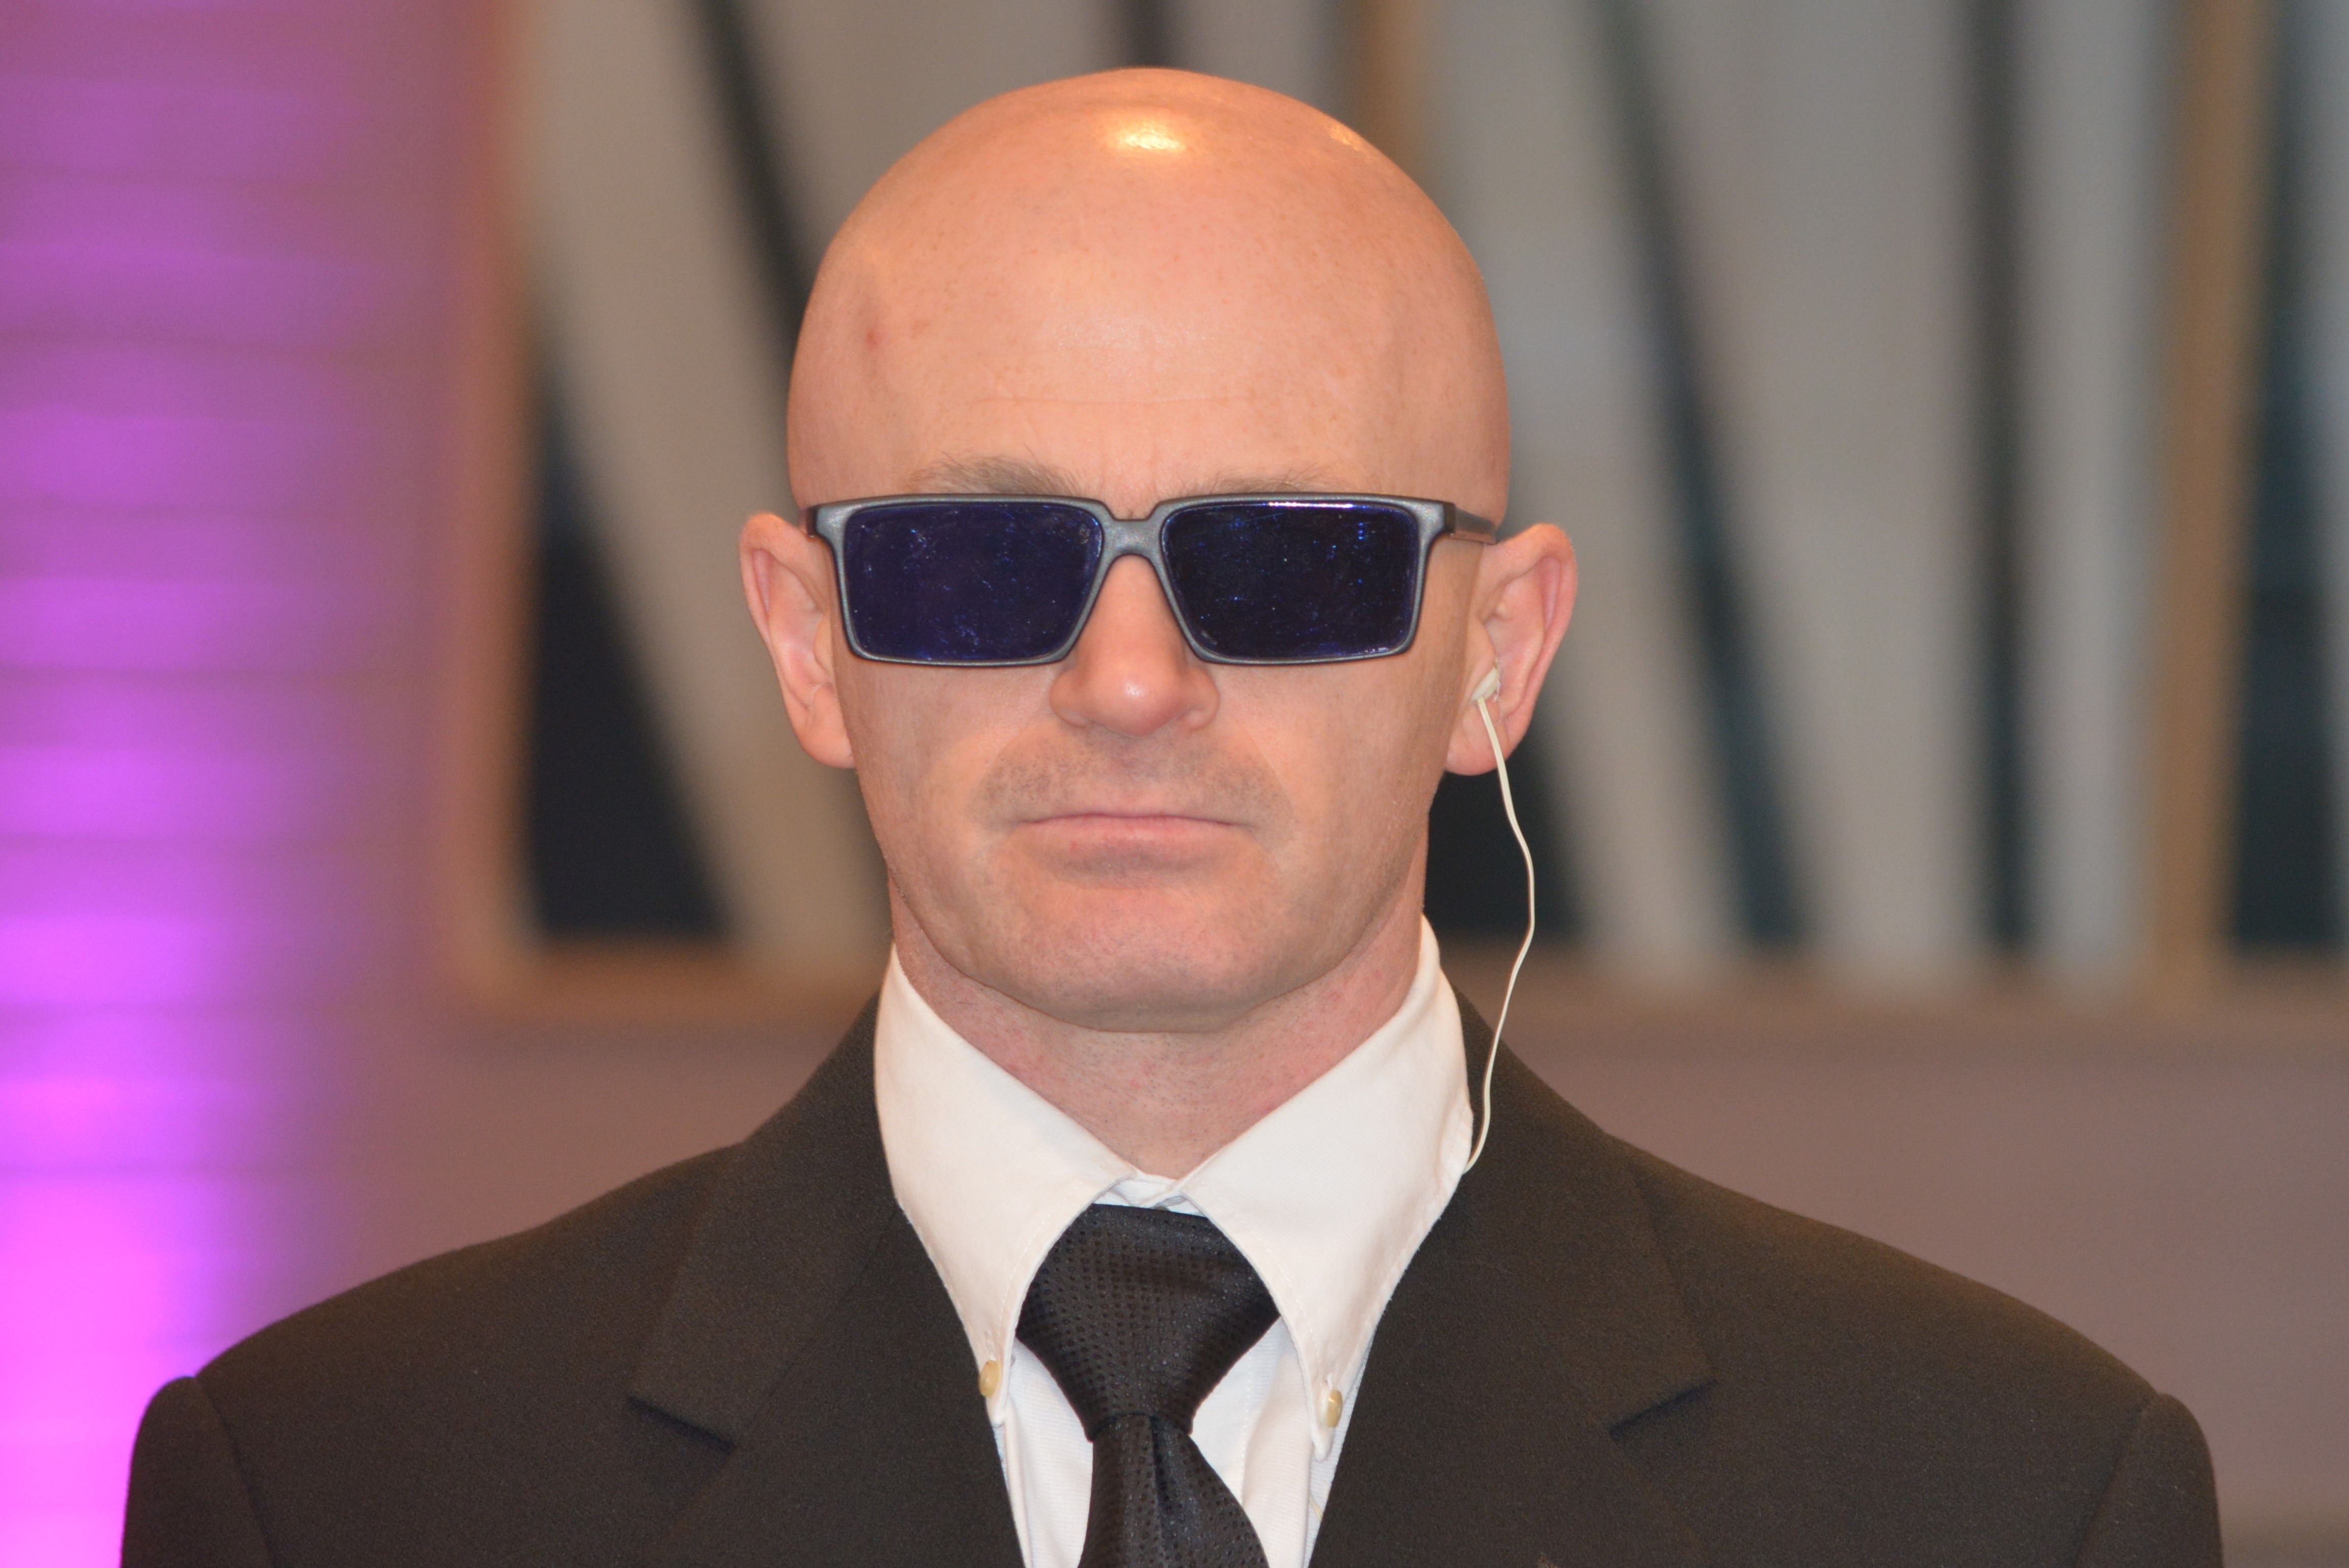
man, people, hair, male, spring, fashion, hairstyle, bald, nose, gentleman, sunglasses, glasses, earpiece, eyewear, costume, porter, bodyguard, facial hair, vision care